History of Lamborghini

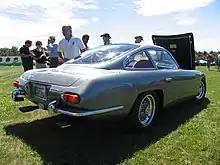
The 400GT had the enlarged 3.9-litre V12 engine

Despite the favorable press reviews of the 350GTV, Ferruccio Lamborghini decided to rework the car for production as the design did not receive a much greater response from the general public. The production model, which would be called the 350GT, was restyled by Carrozzeria Touring of Milan, and a new chassis was constructed in-house. Bizzarrini's V12 engine would be detuned for mass production, rated at rather than the designer's intended . The completed design debuted at the 1964 Geneva Motor Show, once again garnering positive reviews from the press. Production began shortly afterwards, and by the end of the year, cars had been built for 13 customers; Lamborghini sold each car at a loss to keep prices competitive with Ferrari's. The 350GT remained in production for a further two years, with a total of 120 cars sold.